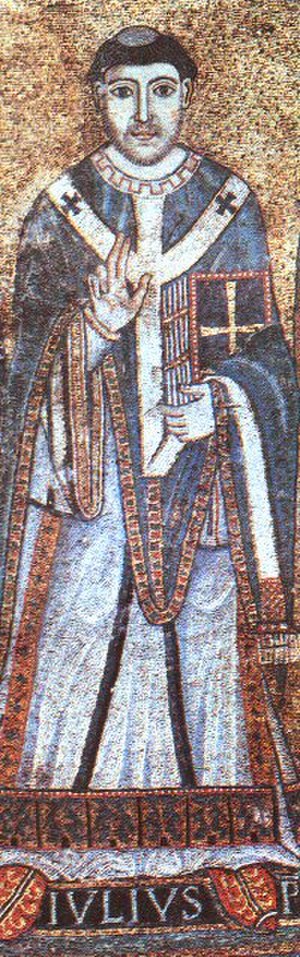
Pave Julius 1.
Pave Julius 1. blev valgt til pave 6. februar 337.